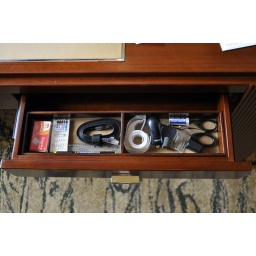
Office items in desk drawer in China Summit hotel guest room in Beijing.